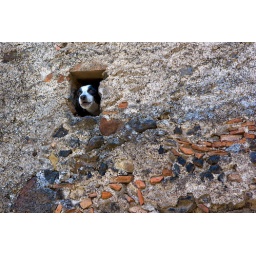
Sicily, summer 2008: A dog peering out of a ventilation hole in an old building